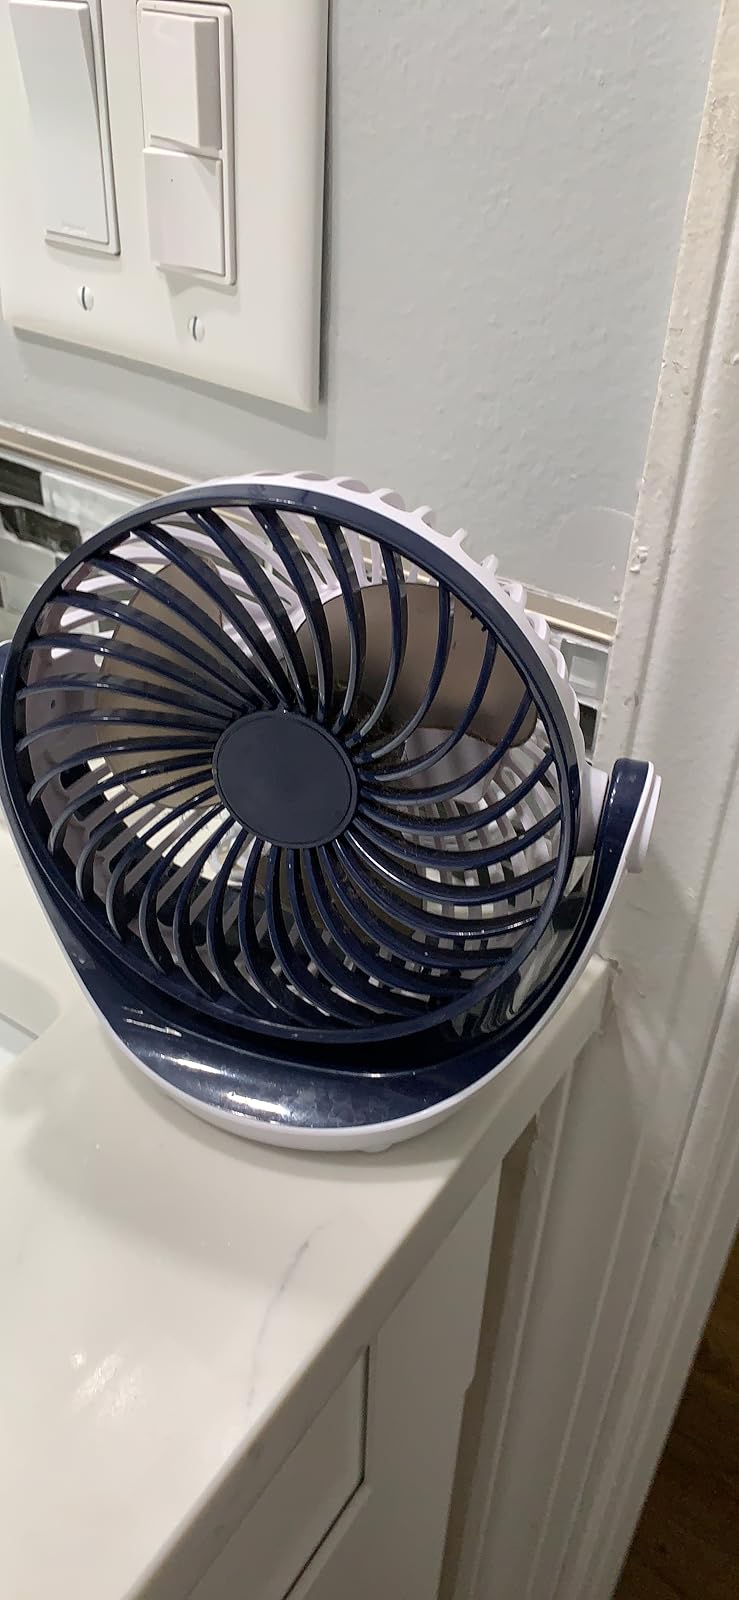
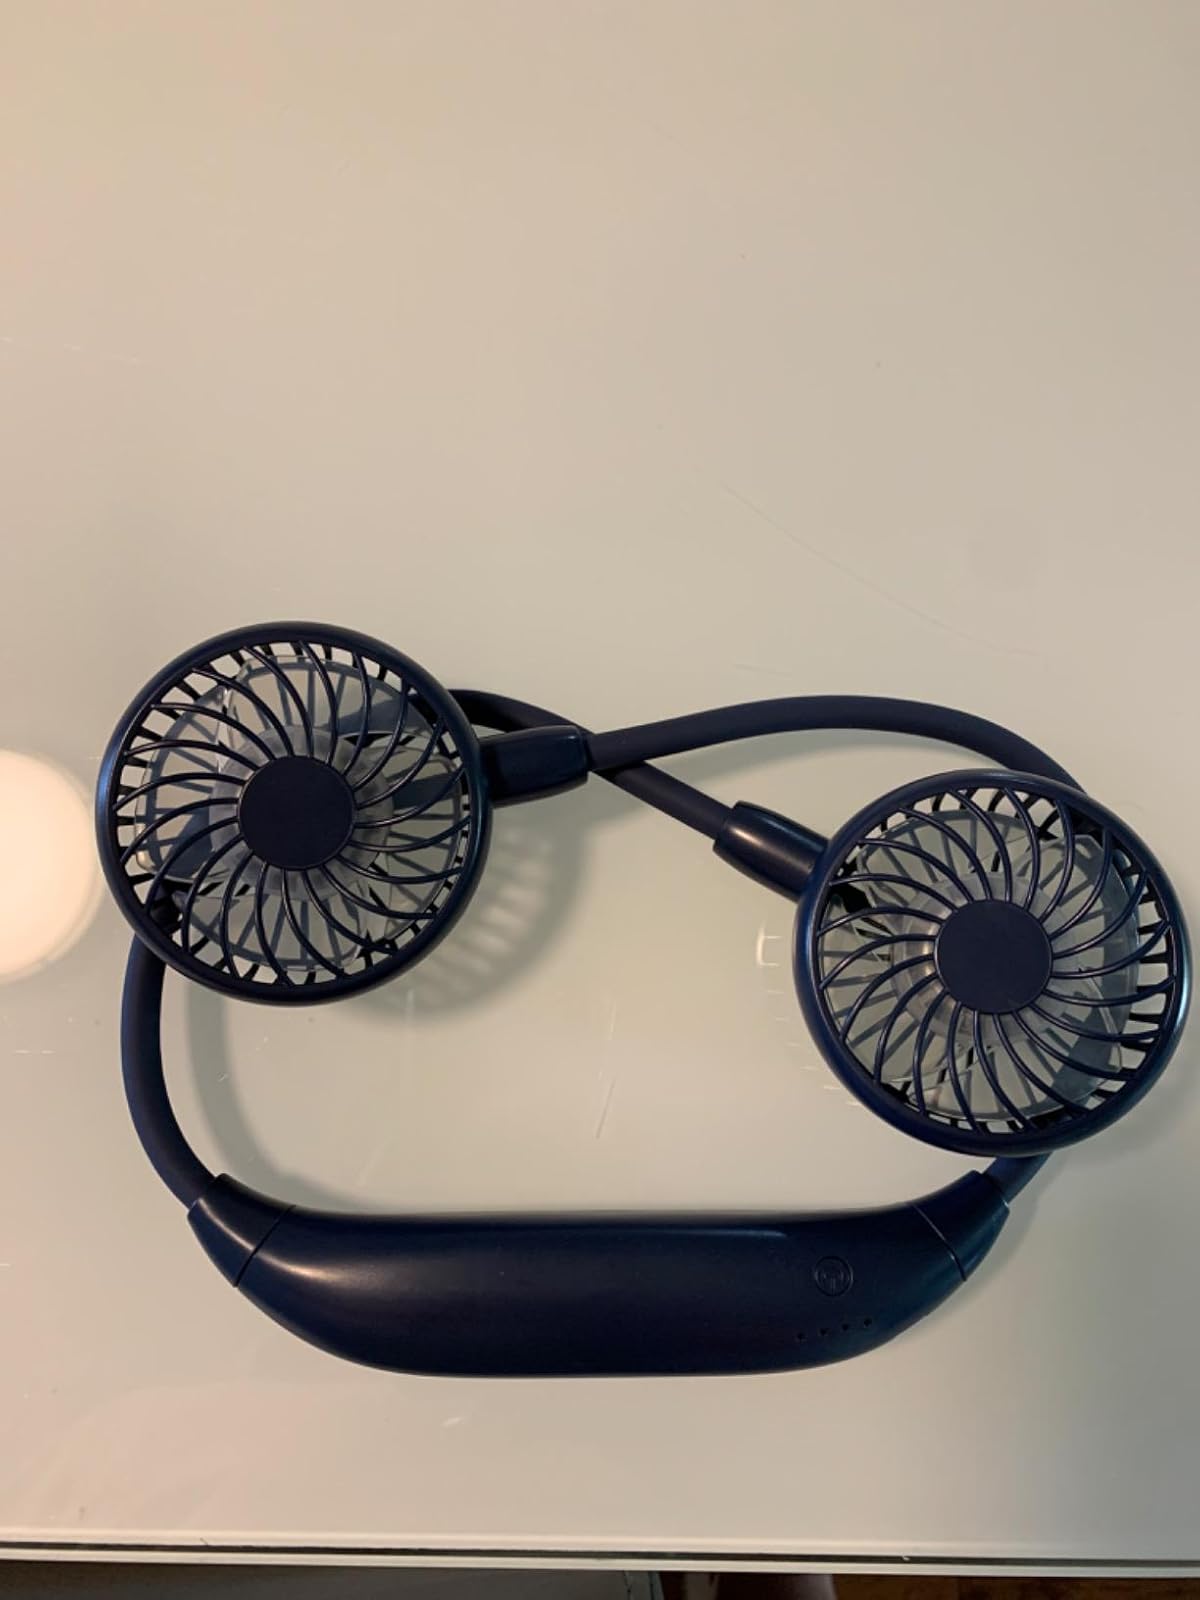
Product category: fan
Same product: no